Andy Warhol Museum of Modern Art

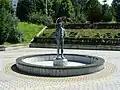
Monument to Andy Warhol (2002), by Juraj Bartusz

On April 1, 2002, the Prešov Self-Governing Region joined the founding members of the museum. On November 16, 2002, a monument to Warhol, consisting in a 230 cm statue, created by Juraj Bartusz, was unveiled on the square in front of the museum.